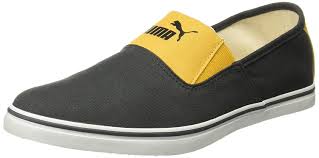
Label: Boat